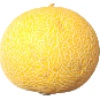
Label: Cantaloupe 1